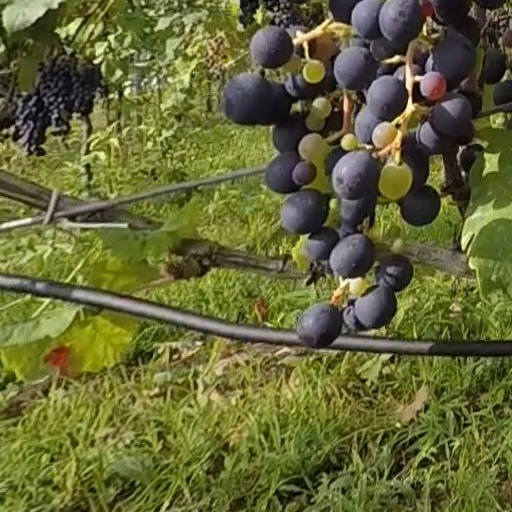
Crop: grape